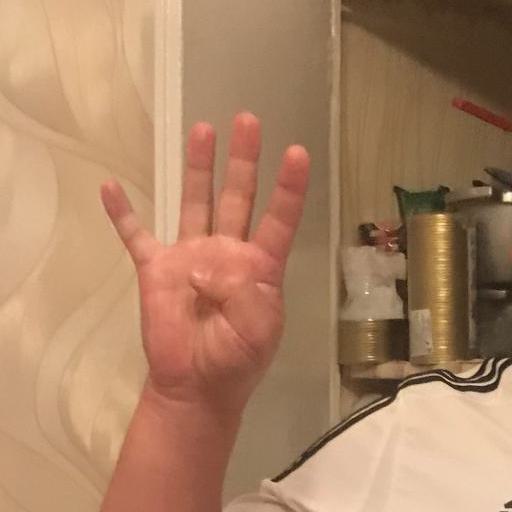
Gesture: four